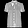
Label: Shirt